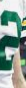
Number: 2